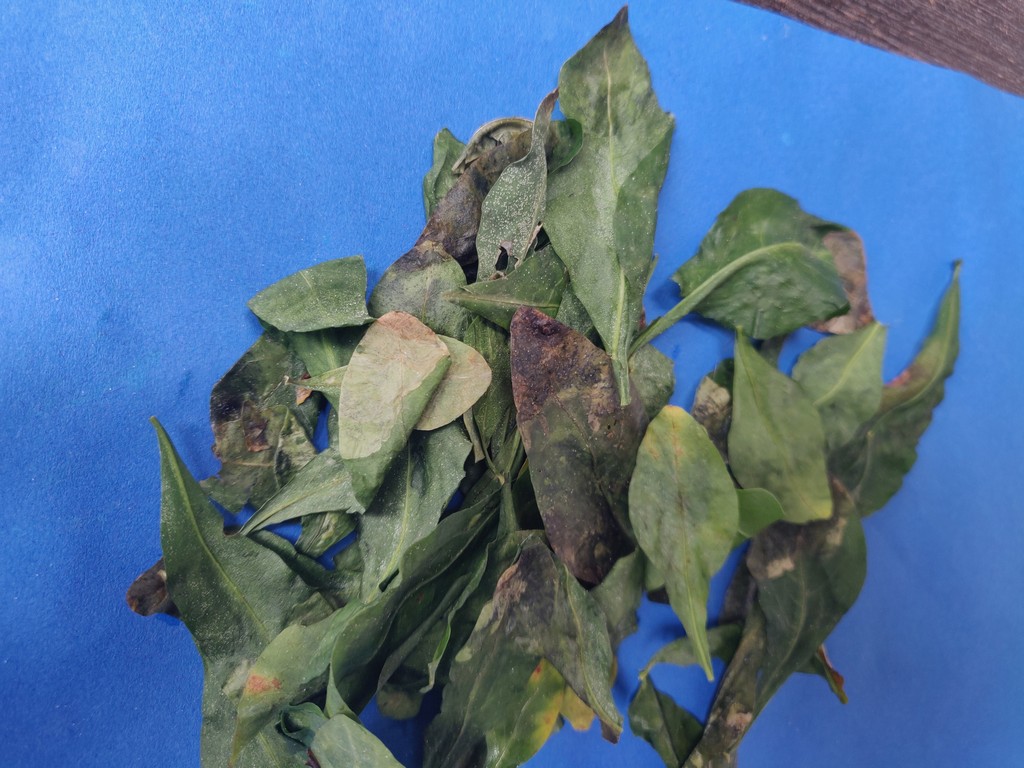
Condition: Unhealthy
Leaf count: multiple
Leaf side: unknown